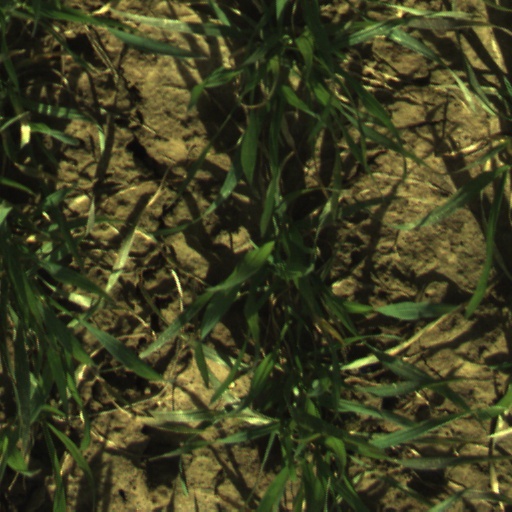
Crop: wheat